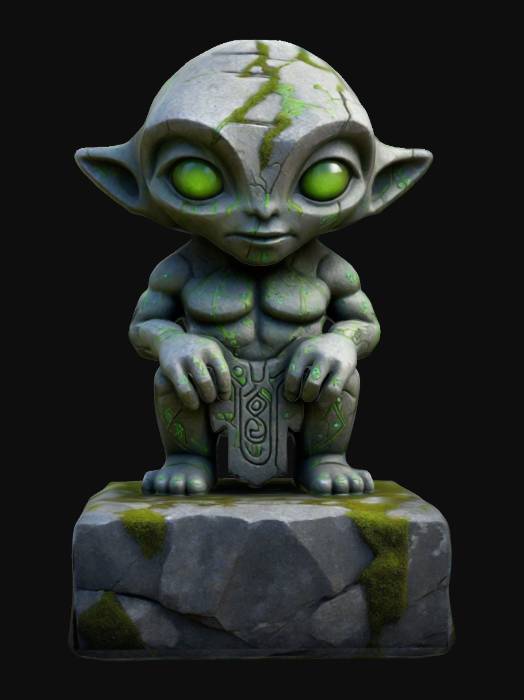
미적 점수 (1~10점): 7